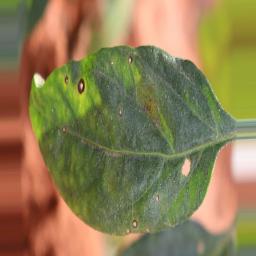
Label: cercospora